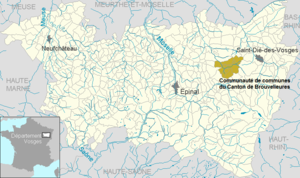
Communauté de communes du Canton de Brouvelieures dans le département des Vosges, Lorraine, France